East Broadway station

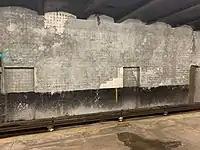
Station during renovation

In June 2018, improvements to the East Broadway station's exits were proposed as part of the development of the 247 Cherry, 269 South Street, and 259 Clinton Street skyscrapers. The developers planned to create an entrance at the northeastern corner of Rutgers and Madison Streets by reusing part of the existing closed exit and creating a new street stair parallel to Madison Street from the passage. In addition to a new exit, the developers planned to make the station compliant with the Americans with Disabilities Act of 1990 with the installation of elevators. The plan was approved that December.